Kharijites

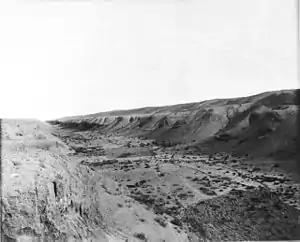
A 1909 photograph of the Nahrawan Canal

The Kharijites were the first sect to arise within Islam. They originated during the First Fitna, the struggle for political leadership over the Muslim community, following the assassination in 656 of the third caliph Uthman.